Osgood–Schlatter disease

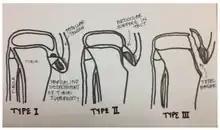
Three types of avulsion fractures.

OSD may result in an avulsion fracture, with the tibial tuberosity separating from the tibia (usually remaining connected to a tendon or ligament). This injury is uncommon because there are mechanisms that prevent strong muscles from doing damage. The fracture on the tibial tuberosity can be a complete or incomplete break.